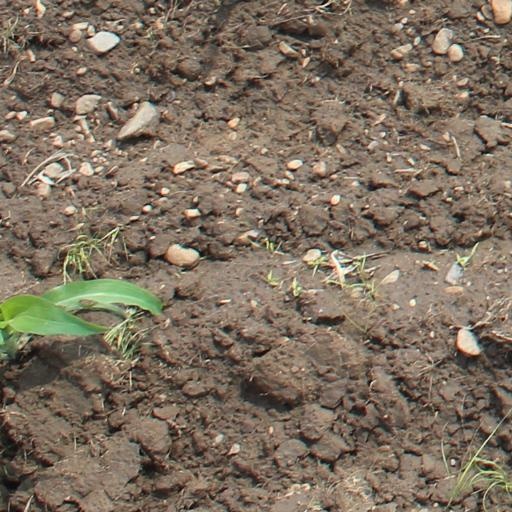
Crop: maize; corn